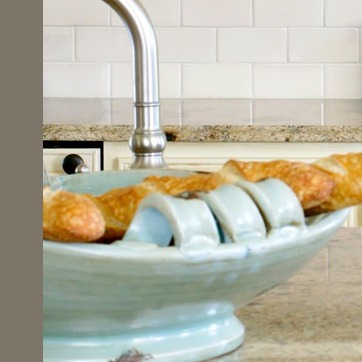
Material: food